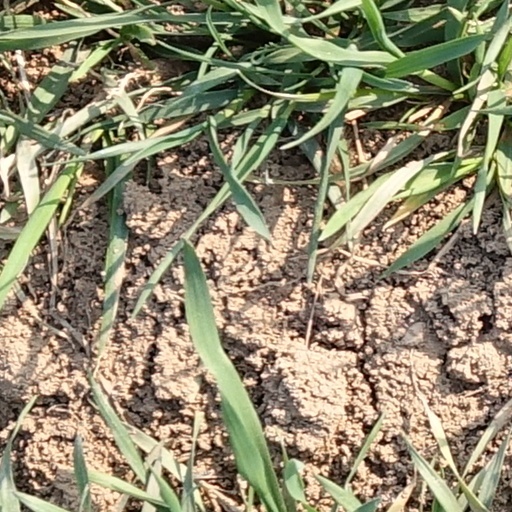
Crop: wheat